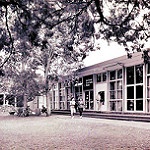
Label: buildings